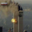
Label: skyscraper